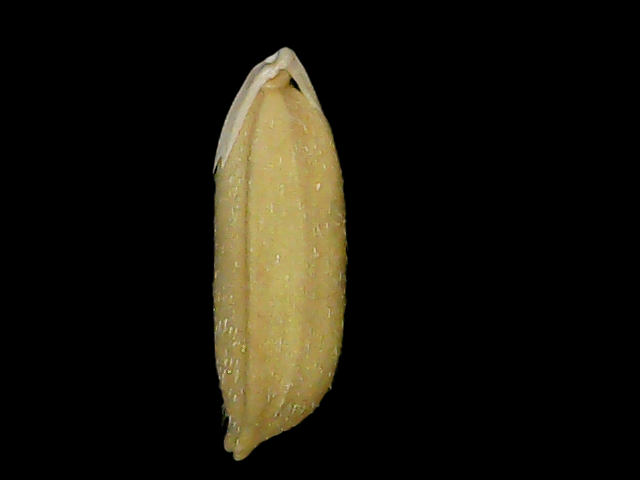
Rice variety: Br23